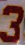
Number: 3